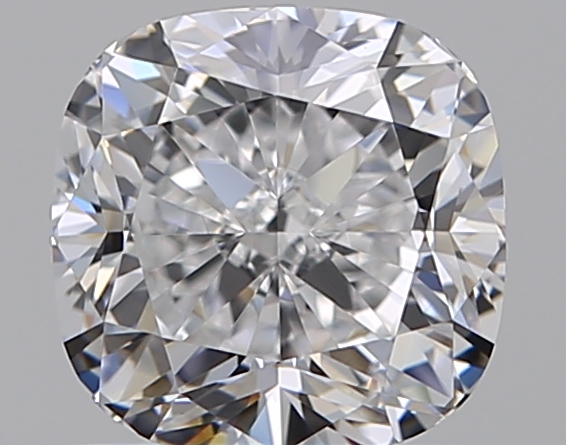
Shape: cushion
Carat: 1.01
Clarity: VVS1
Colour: D
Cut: VG
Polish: EX
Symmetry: VG
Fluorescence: F
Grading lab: GIA
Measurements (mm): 5.56 x 5.52 x 3.95